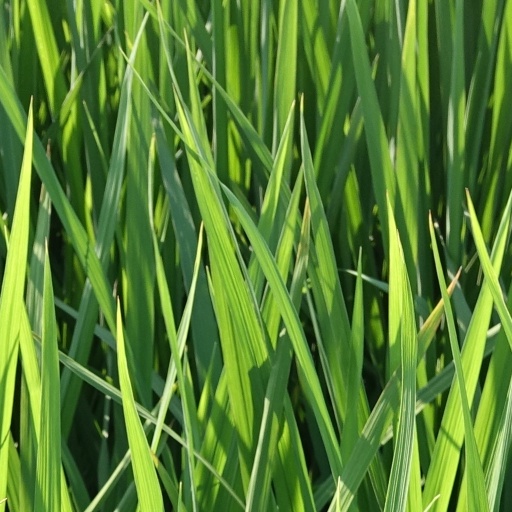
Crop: rice